Patrick Henry Nelson

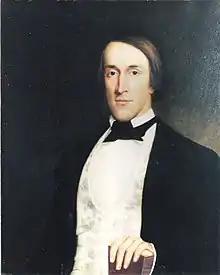
Portrait of General Patrick Henry Nelson.

Patrick Henry Nelson was born in Clarendon County, South Carolina, to Samuel Edgar Nelson and Amarintha Carson McCaulay. He graduated from the South Carolina College as a member of the class of 1844. Later he married Emma Sarah Cantey (daughter of General James Willis Cantey, cousin to General James Cantey, and great-granddaughter of General Richard Richardson (general)), and had three children (including Patrick Henry Nelson II).